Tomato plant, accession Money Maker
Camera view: bottom (45 deg); turntable rotation: 300 degrees
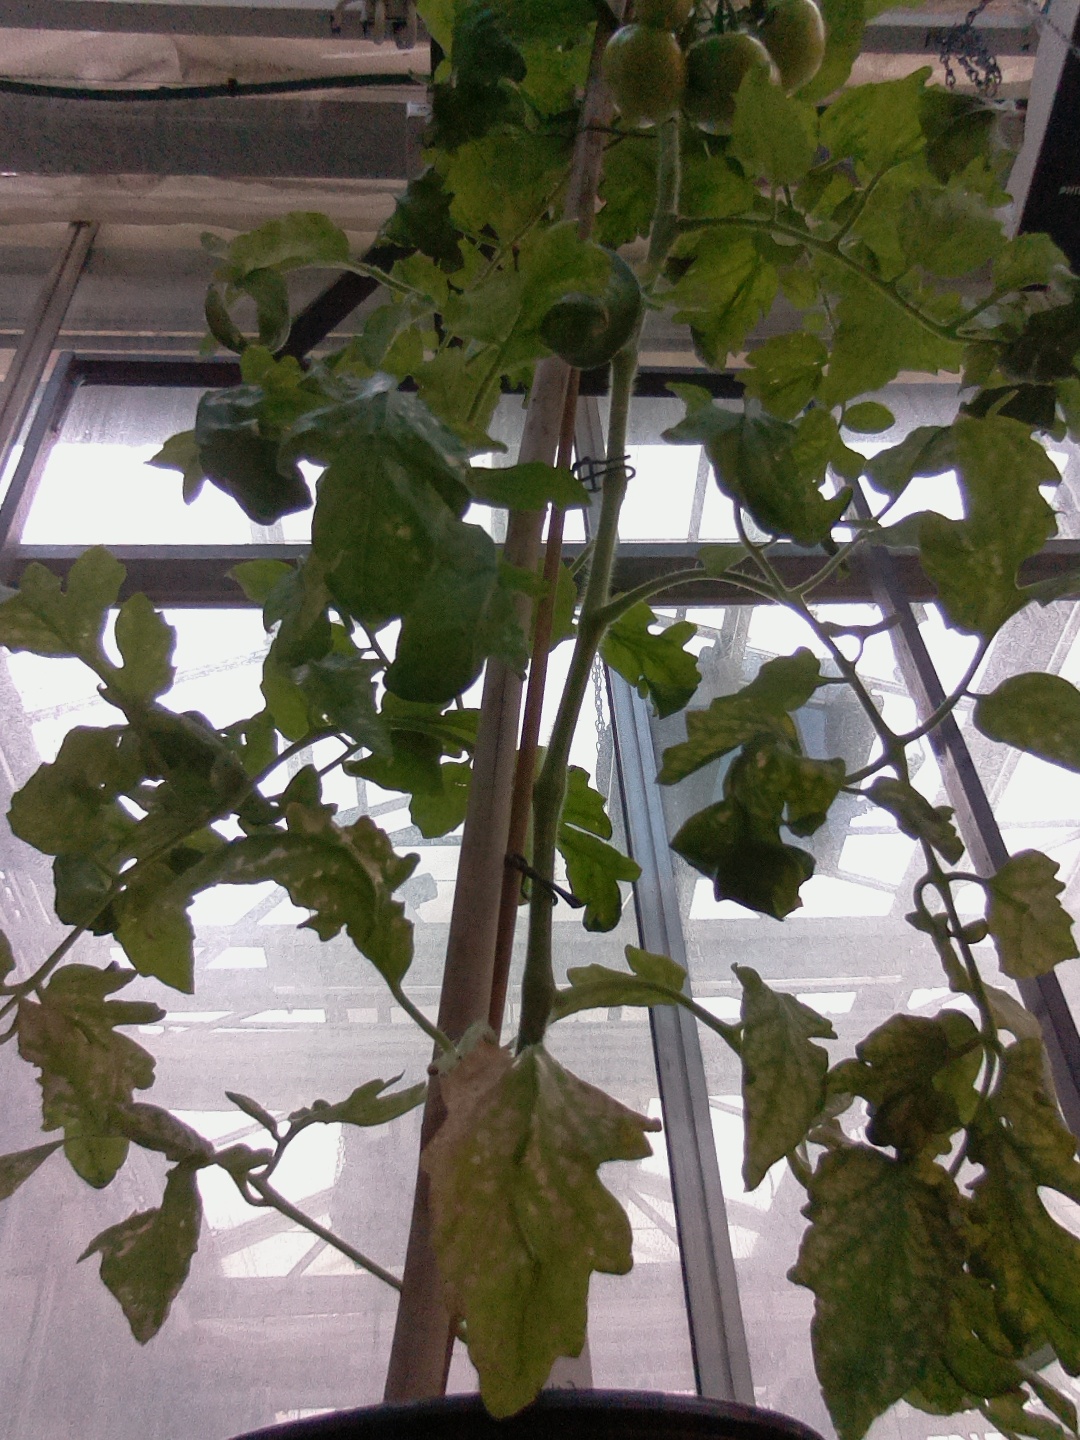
BBCH growth stage 75: 50%-60% of final fruit size